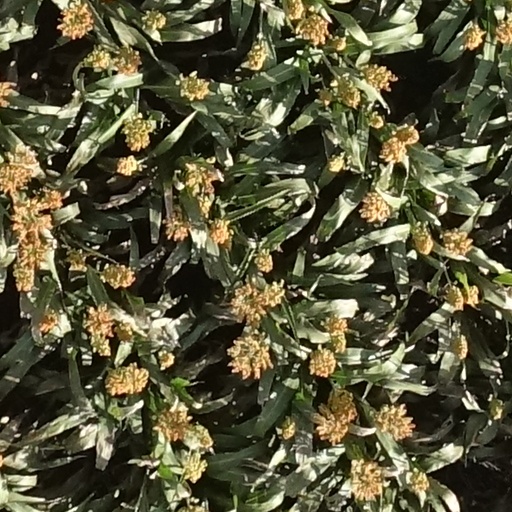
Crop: sorghum